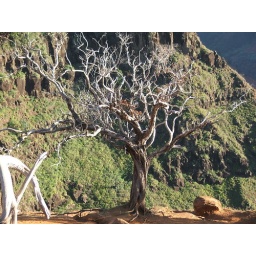
this little tree really was kind of sad looking, way up on top of the canyon by itself. dead.